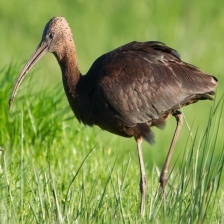
Species: GLOSSY IBIS
Scientific name: PLEGADIS FALCINELLUS